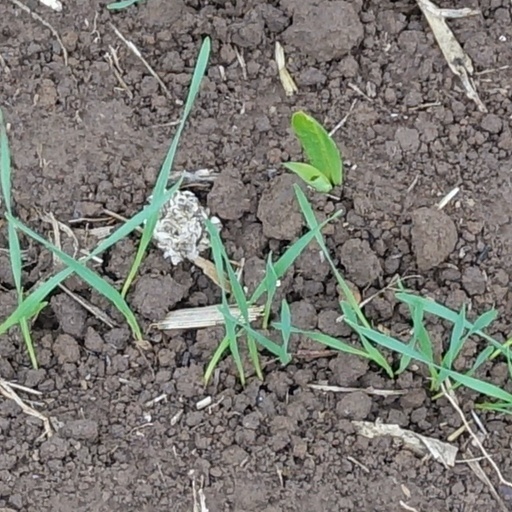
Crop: wheat